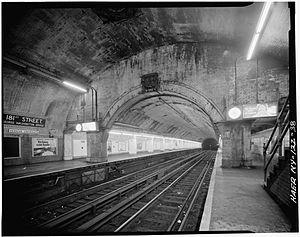
La station de 181e